Hurricane Allison (1995)

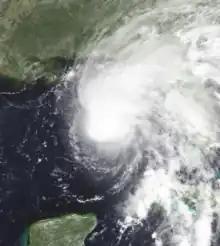
Allison at peak intensity in the Gulf of Mexico on June 4

Hurricane Allison was the first tropical cyclone and first hurricane of the 1995 Atlantic hurricane season. It was an early season hurricane that delivered heavy rains and caused minor damage, primarily across Cuba, Florida, and Georgia.